Abstract art

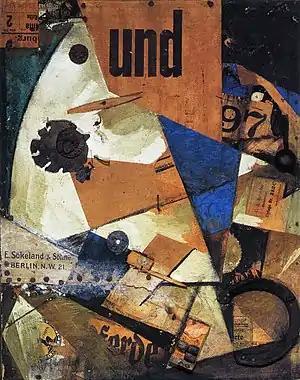
Kurt Schwitters, "Das Undbild", 1919, Staatsgalerie Stuttgart

During the 1912 Salon de la Section d'Or, where František Kupka exhibited his abstract painting "Amorpha, Fugue en deux couleurs" ("Fugue in Two Colors") (1912), the poet Guillaume Apollinaire named the work of several artists including Robert Delaunay, "Orphism". He defined it as, "the art of painting new structures out of elements that have not been borrowed from the visual sphere, but had been created entirely by the artist...it is a pure art."